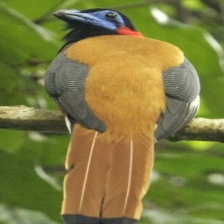
Species: RED NAPED TROGON
Scientific name: HARPACTES KASUMBA